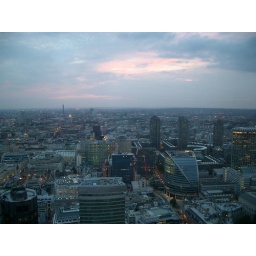
Looking north from 594ft above the streets of London. The view from the Vertigo42 champagne bar on the 42nd floor of tower 42